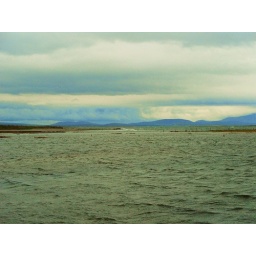
A view from the road of the fields leading to the beach in Blacksod Bay.